Zayat

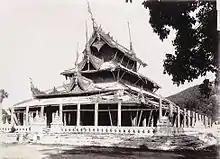
The "Thudamma" Zayat in Mandalay was built during the Konbaung Dynasty.

Contributions, in money or labor, towards the construction, running or elaboration of a zayat are seen as dāna (meritorious charity). Thus zayats are generally built in a more durable and costly manner than most private houses. The labor is normally provided by locals, while the financing may be local or remote.